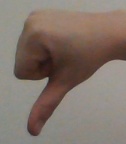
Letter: waw